Antonio de Herrera y Tordesillas

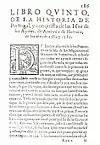
"Historia de Portugal"

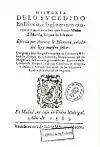
"Historia de María Estuardo"

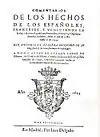
"Comentarios"

Further works of Herrera are known to us, some of them no longer extant but whose existence is recorded: